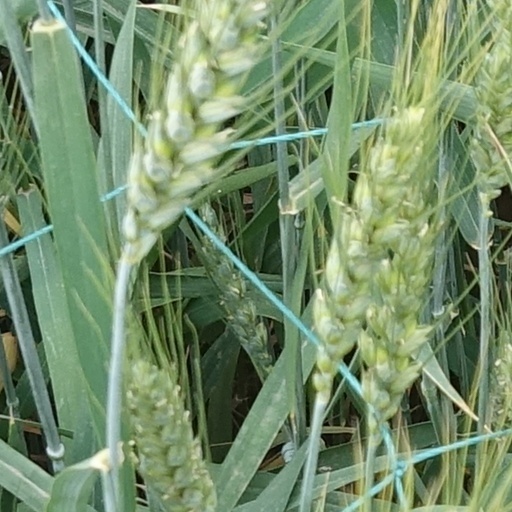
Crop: wheat